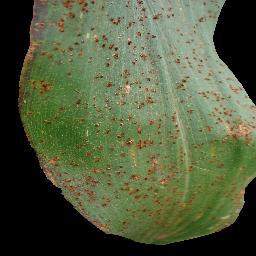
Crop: corn
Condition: (maize)_common_rust